Zapotec civilization

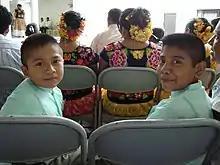
Contemporary Zapotec people.

The Zapotec languages belong to a language family called Oto-Manguean, an ancient family of Mesoamerican languages. It is estimated that today's Oto-manguean languages branched off from a common root at around 1500 BC. The Manguean languages probably split off first, followed by the Oto-pamean branch while the divergence of Mixtecan and Zapotecan languages happened later still. The Zapotecan group includes the Zapotec languages and the closely related Chatino. Zapotec languages are spoken in parts of the Northern Sierra, the Central Valleys as well as in parts of the Southern Sierra, in the Isthmus of Tehuantepec and along parts of the Pacific Coast. Due to decades of out-migration, Zapotec is also spoken in parts of Mexico City and Los Angeles, CA. There are 7 distinct Zapotec languages and over 100 dialects.